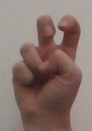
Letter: toot